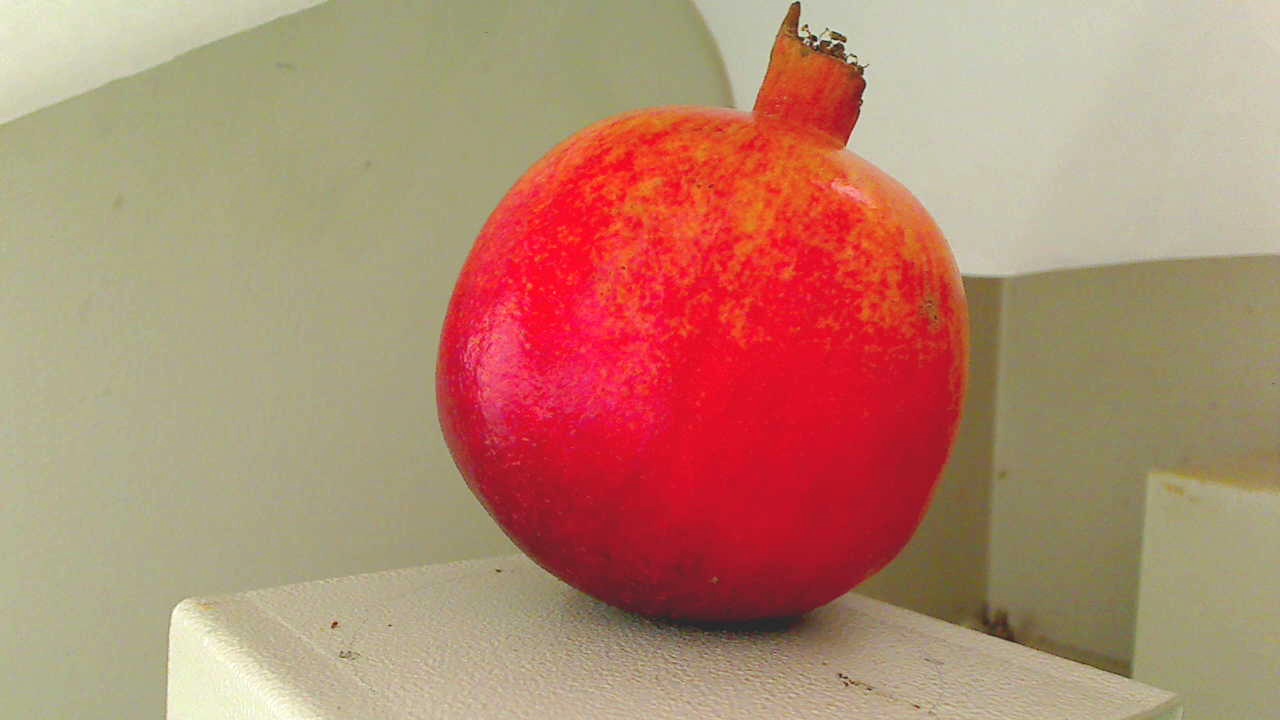
Grade: grade-2
Quality: quality-2